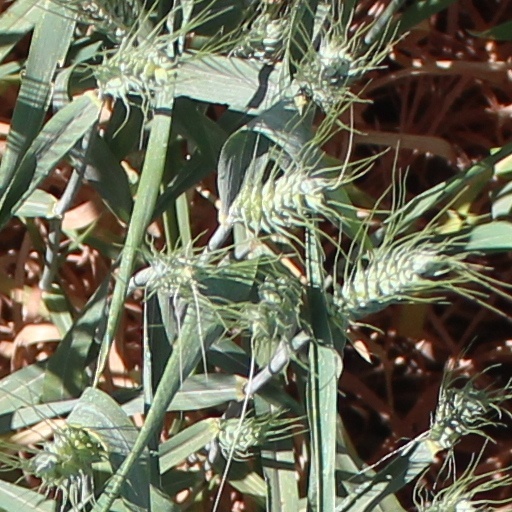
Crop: wheat